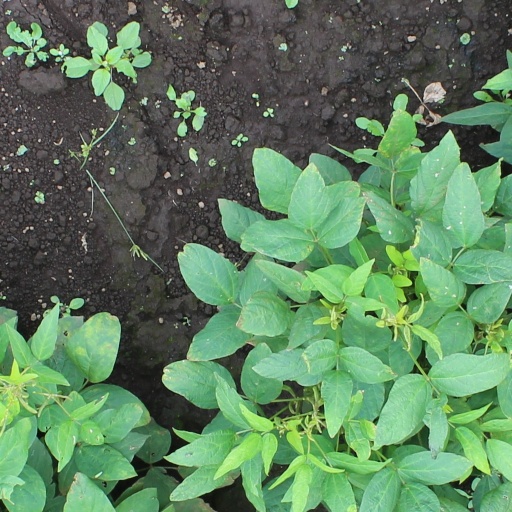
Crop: soybean